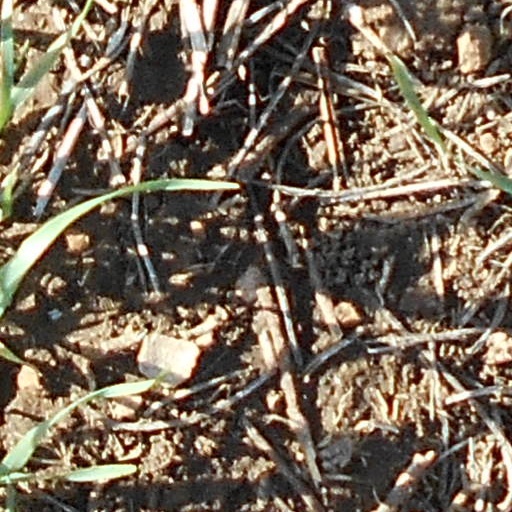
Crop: wheat